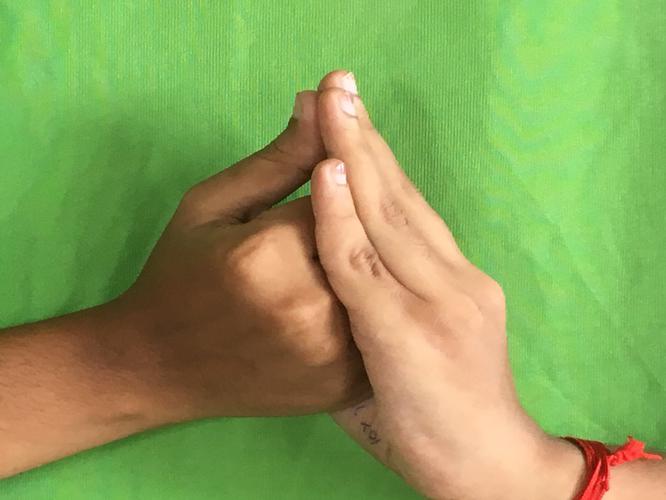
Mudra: Shanka
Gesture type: double_hand